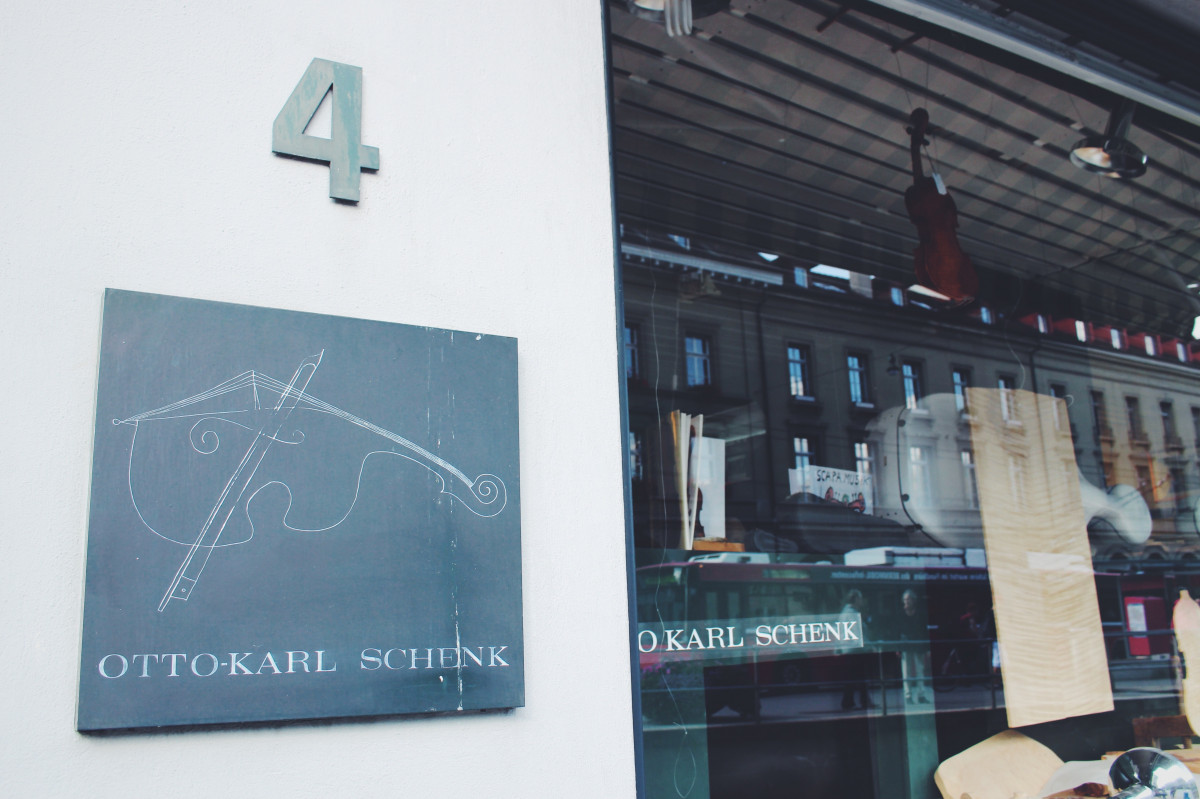
Tags: brand